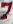
Number: 7